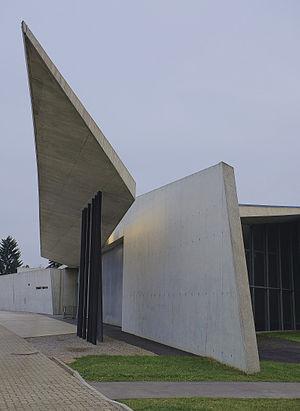
Vitra est un fabricant suisse de mobilier design qui produit les réalisations de designers pour le bureau, les lieux publics et l'habitat.